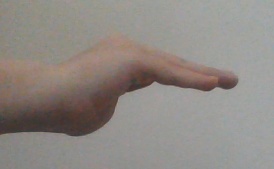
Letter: haa